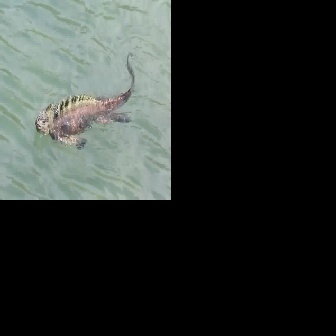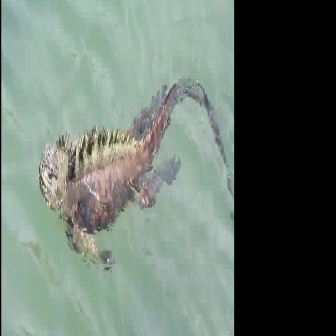
  Please identify the target specified by the bounding box [35,50,134,150] in the first image and locate it in the second image. Return the coordinates in [x_min,y_min,x_max,y_max] format.
Answer: [38,74,234,270]